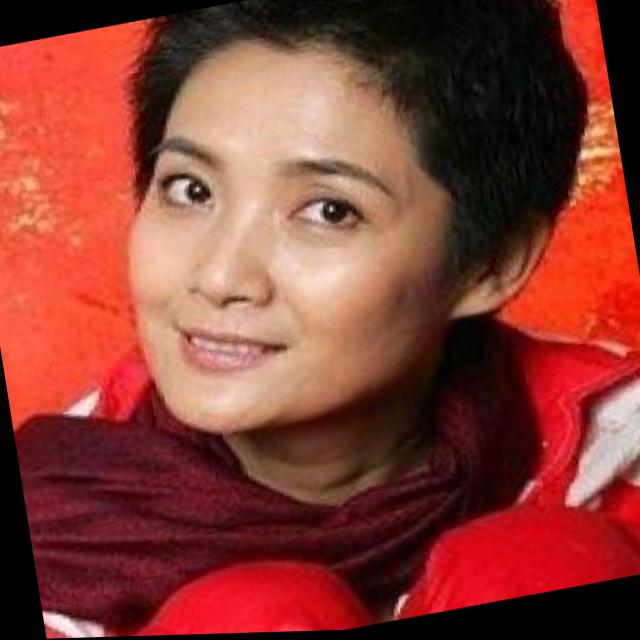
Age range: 21-44